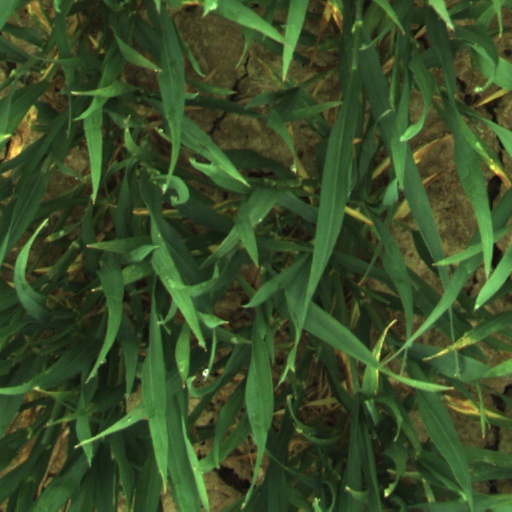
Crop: wheat